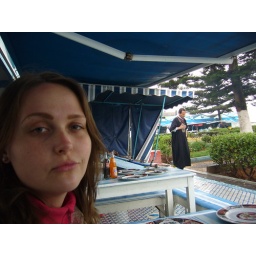
in a fish bar